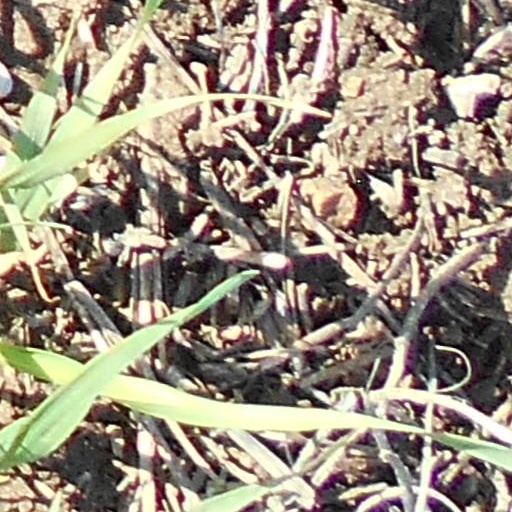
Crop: wheat